Girolamo Fracastoro

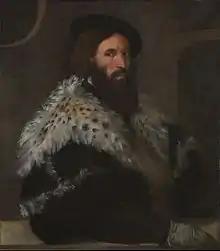
Portrait of Girolamo Fracastoro by Titian, c.1528

Girolamo Fracastoro (c. 1476/86 August 1553) was an Italian physician, poet, and scholar in mathematics, geography and astronomy. Fracastoro subscribed to the philosophy of atomism, and rejected appeals to hidden causes in scientific investigation. His studies of the mode of syphilis transmission are an early example of epidemiology.